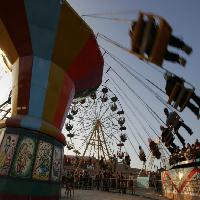
Weather: cloudy or overcast